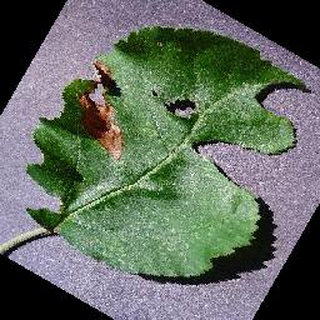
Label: apple_black_rot